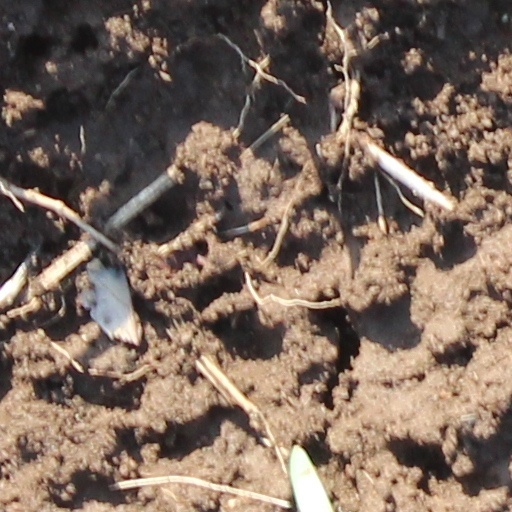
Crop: wheat